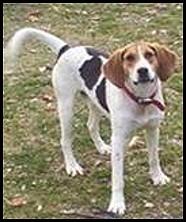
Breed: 216-n000063-Walker_hound